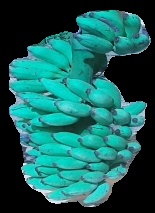
Variety: elakki-bale
Grade: grade3